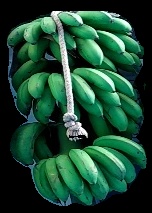
Variety: rasbale
Grade: grade2